Dead Fury

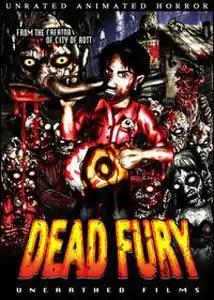
DVD cover art

Dead Fury is a 2008 American animated comedy horror parody film written and directed by Frank Sudol, with Sudol also doing all animation, music, and voice characterizations. The film debuted at the Philadelphia Film Festival April 9, 2008, and was released on DVD August 5, 2008, through Unearthed Films.